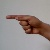
The image shows a hand gesture representing the letter 'G' in Indian Sign Language.